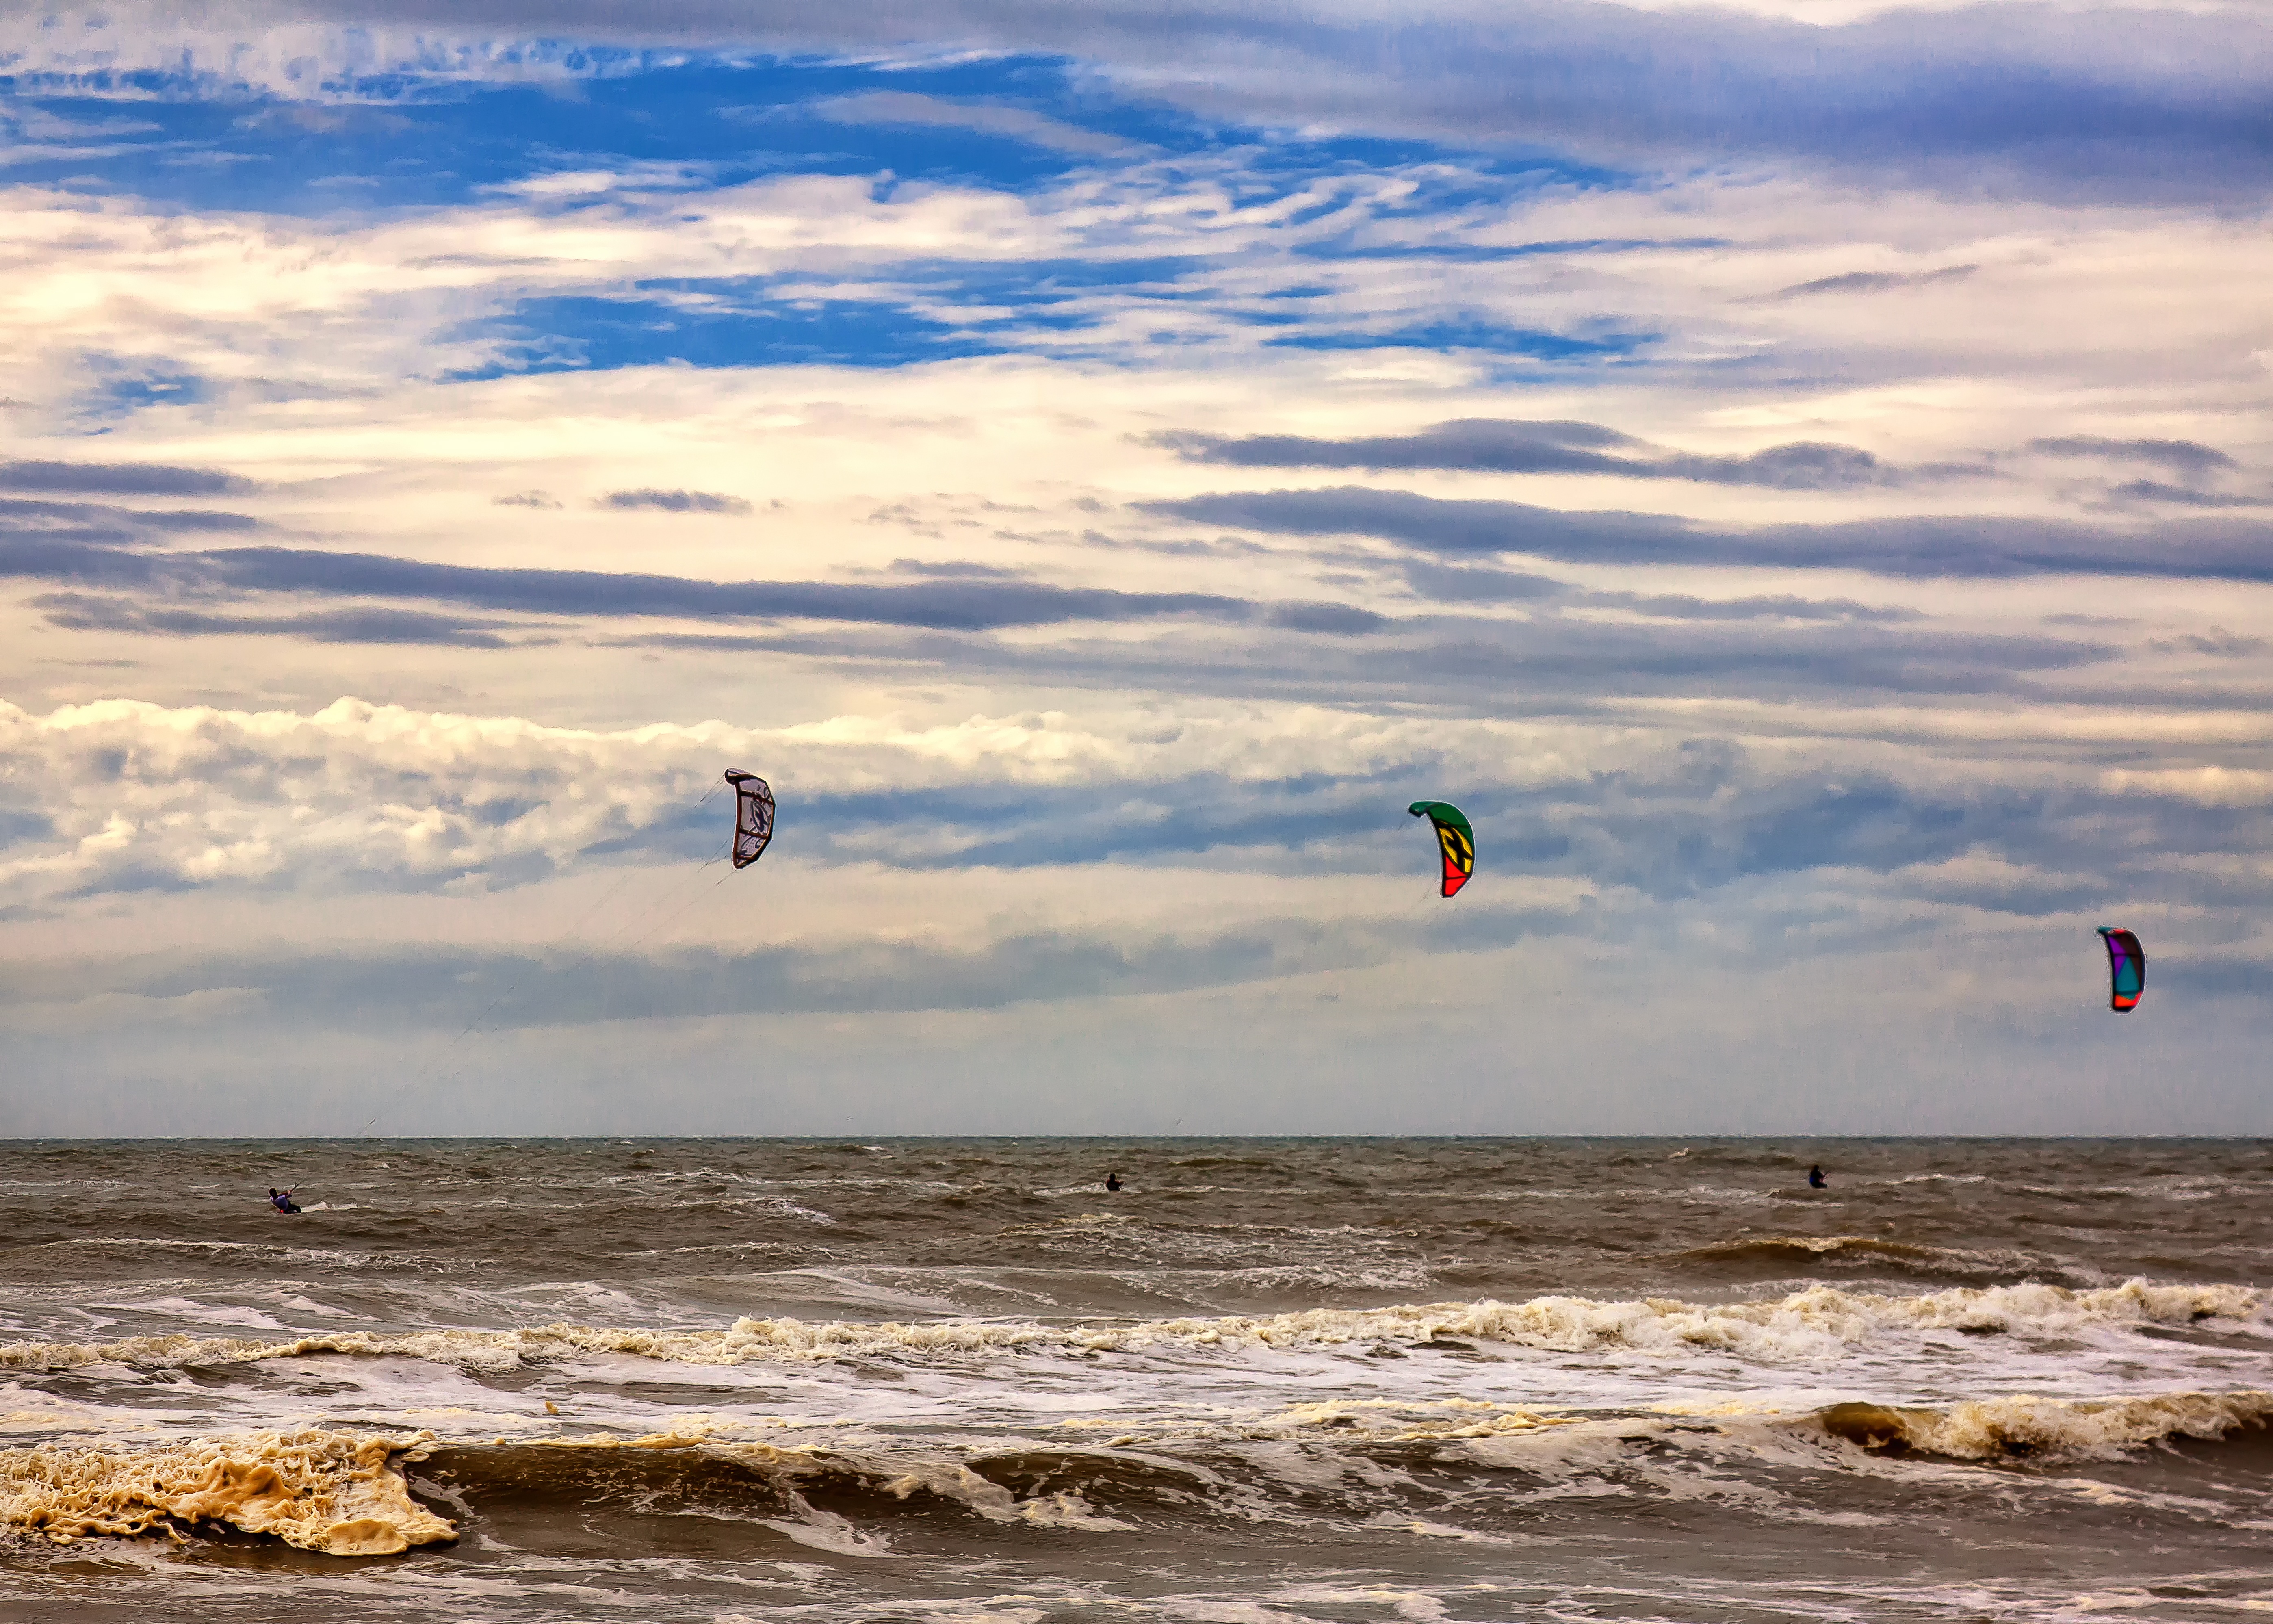
beach, sea, coast, water, sand, ocean, cloud, sky, sunset, sport, shore, wave, wind, summer, surf, extreme sport, toy, dunes, clouds, sports, kitesurfing, north sea, water sports, afterglow, dragons, kitesurfer, water sport, coastal protection, windsports, wind wave, boardsport, kite sports